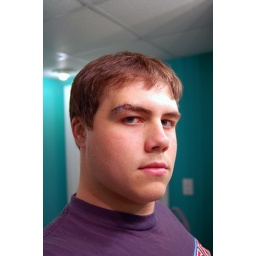
I got stitches after slamming into gym floor dodging a ball in dodgeball.